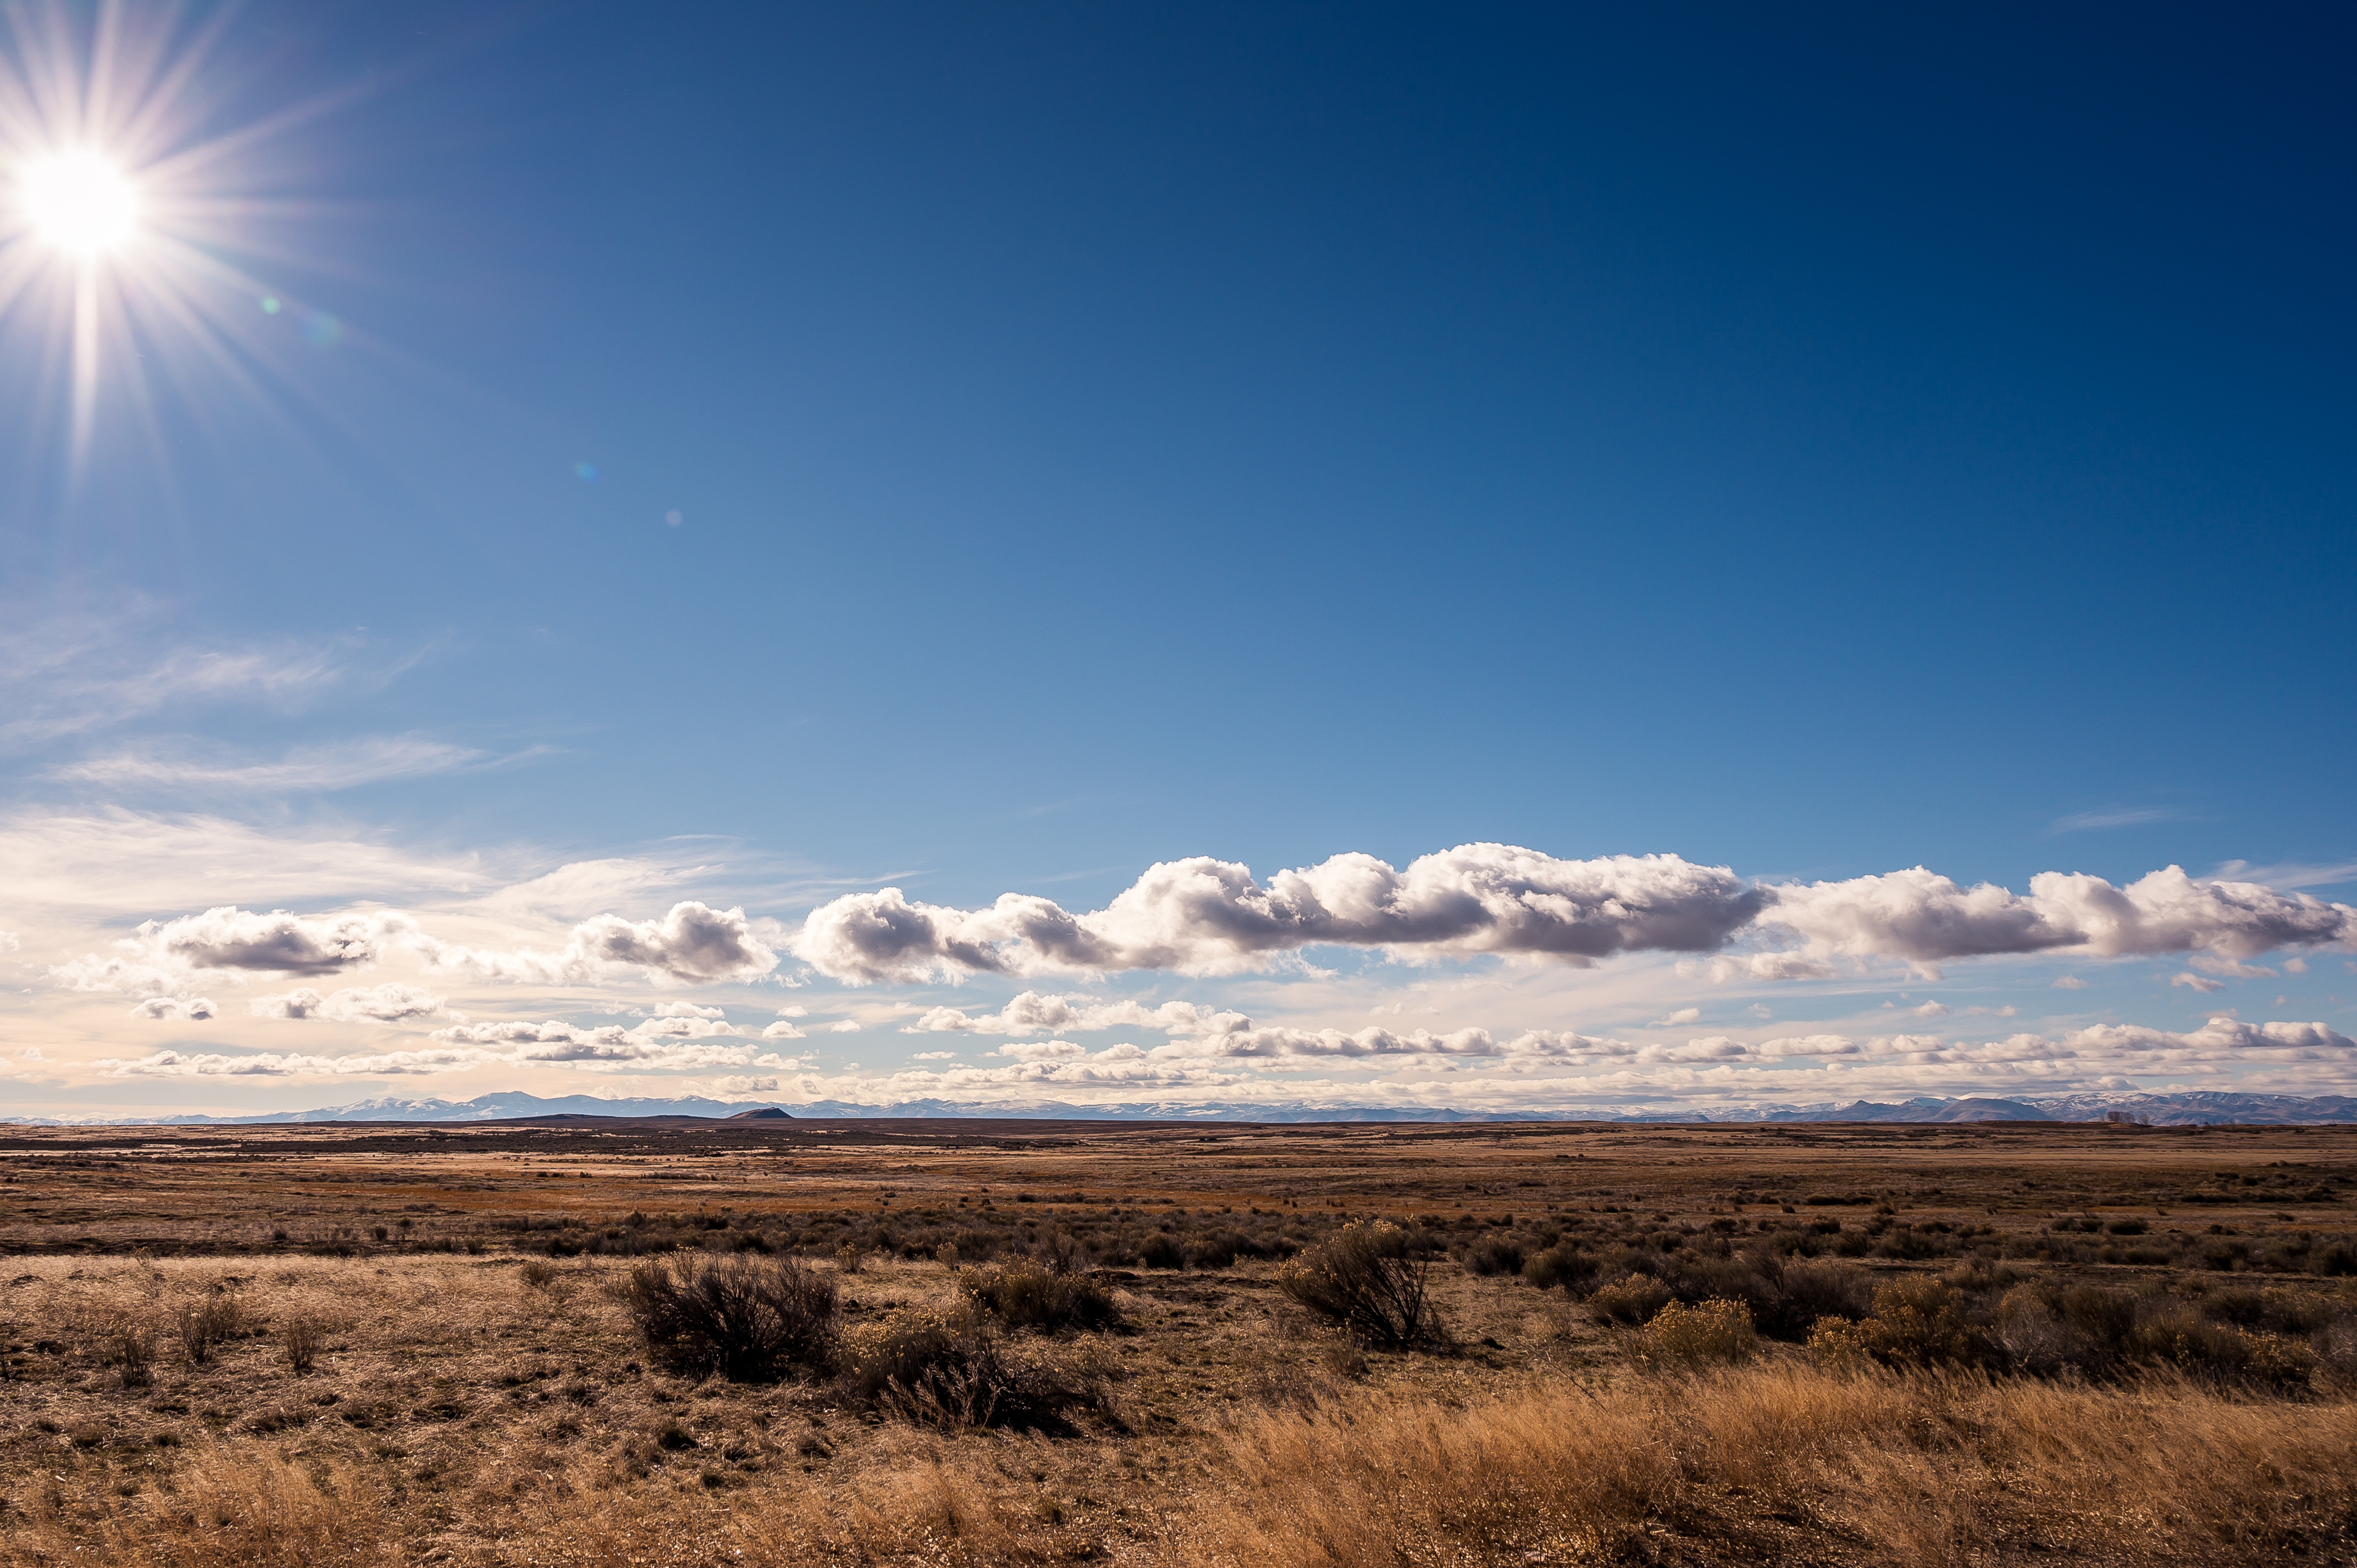
sky, natural landscape, cloud, plain, natural environment, steppe, grassland, ecoregion, horizon, daytime, prairie, wilderness, landscape, savanna, tree, atmosphere, sunlight, grass, wildlife, road, badlands, photography, meteorological phenomenon, national park, field, mountain, cumulus